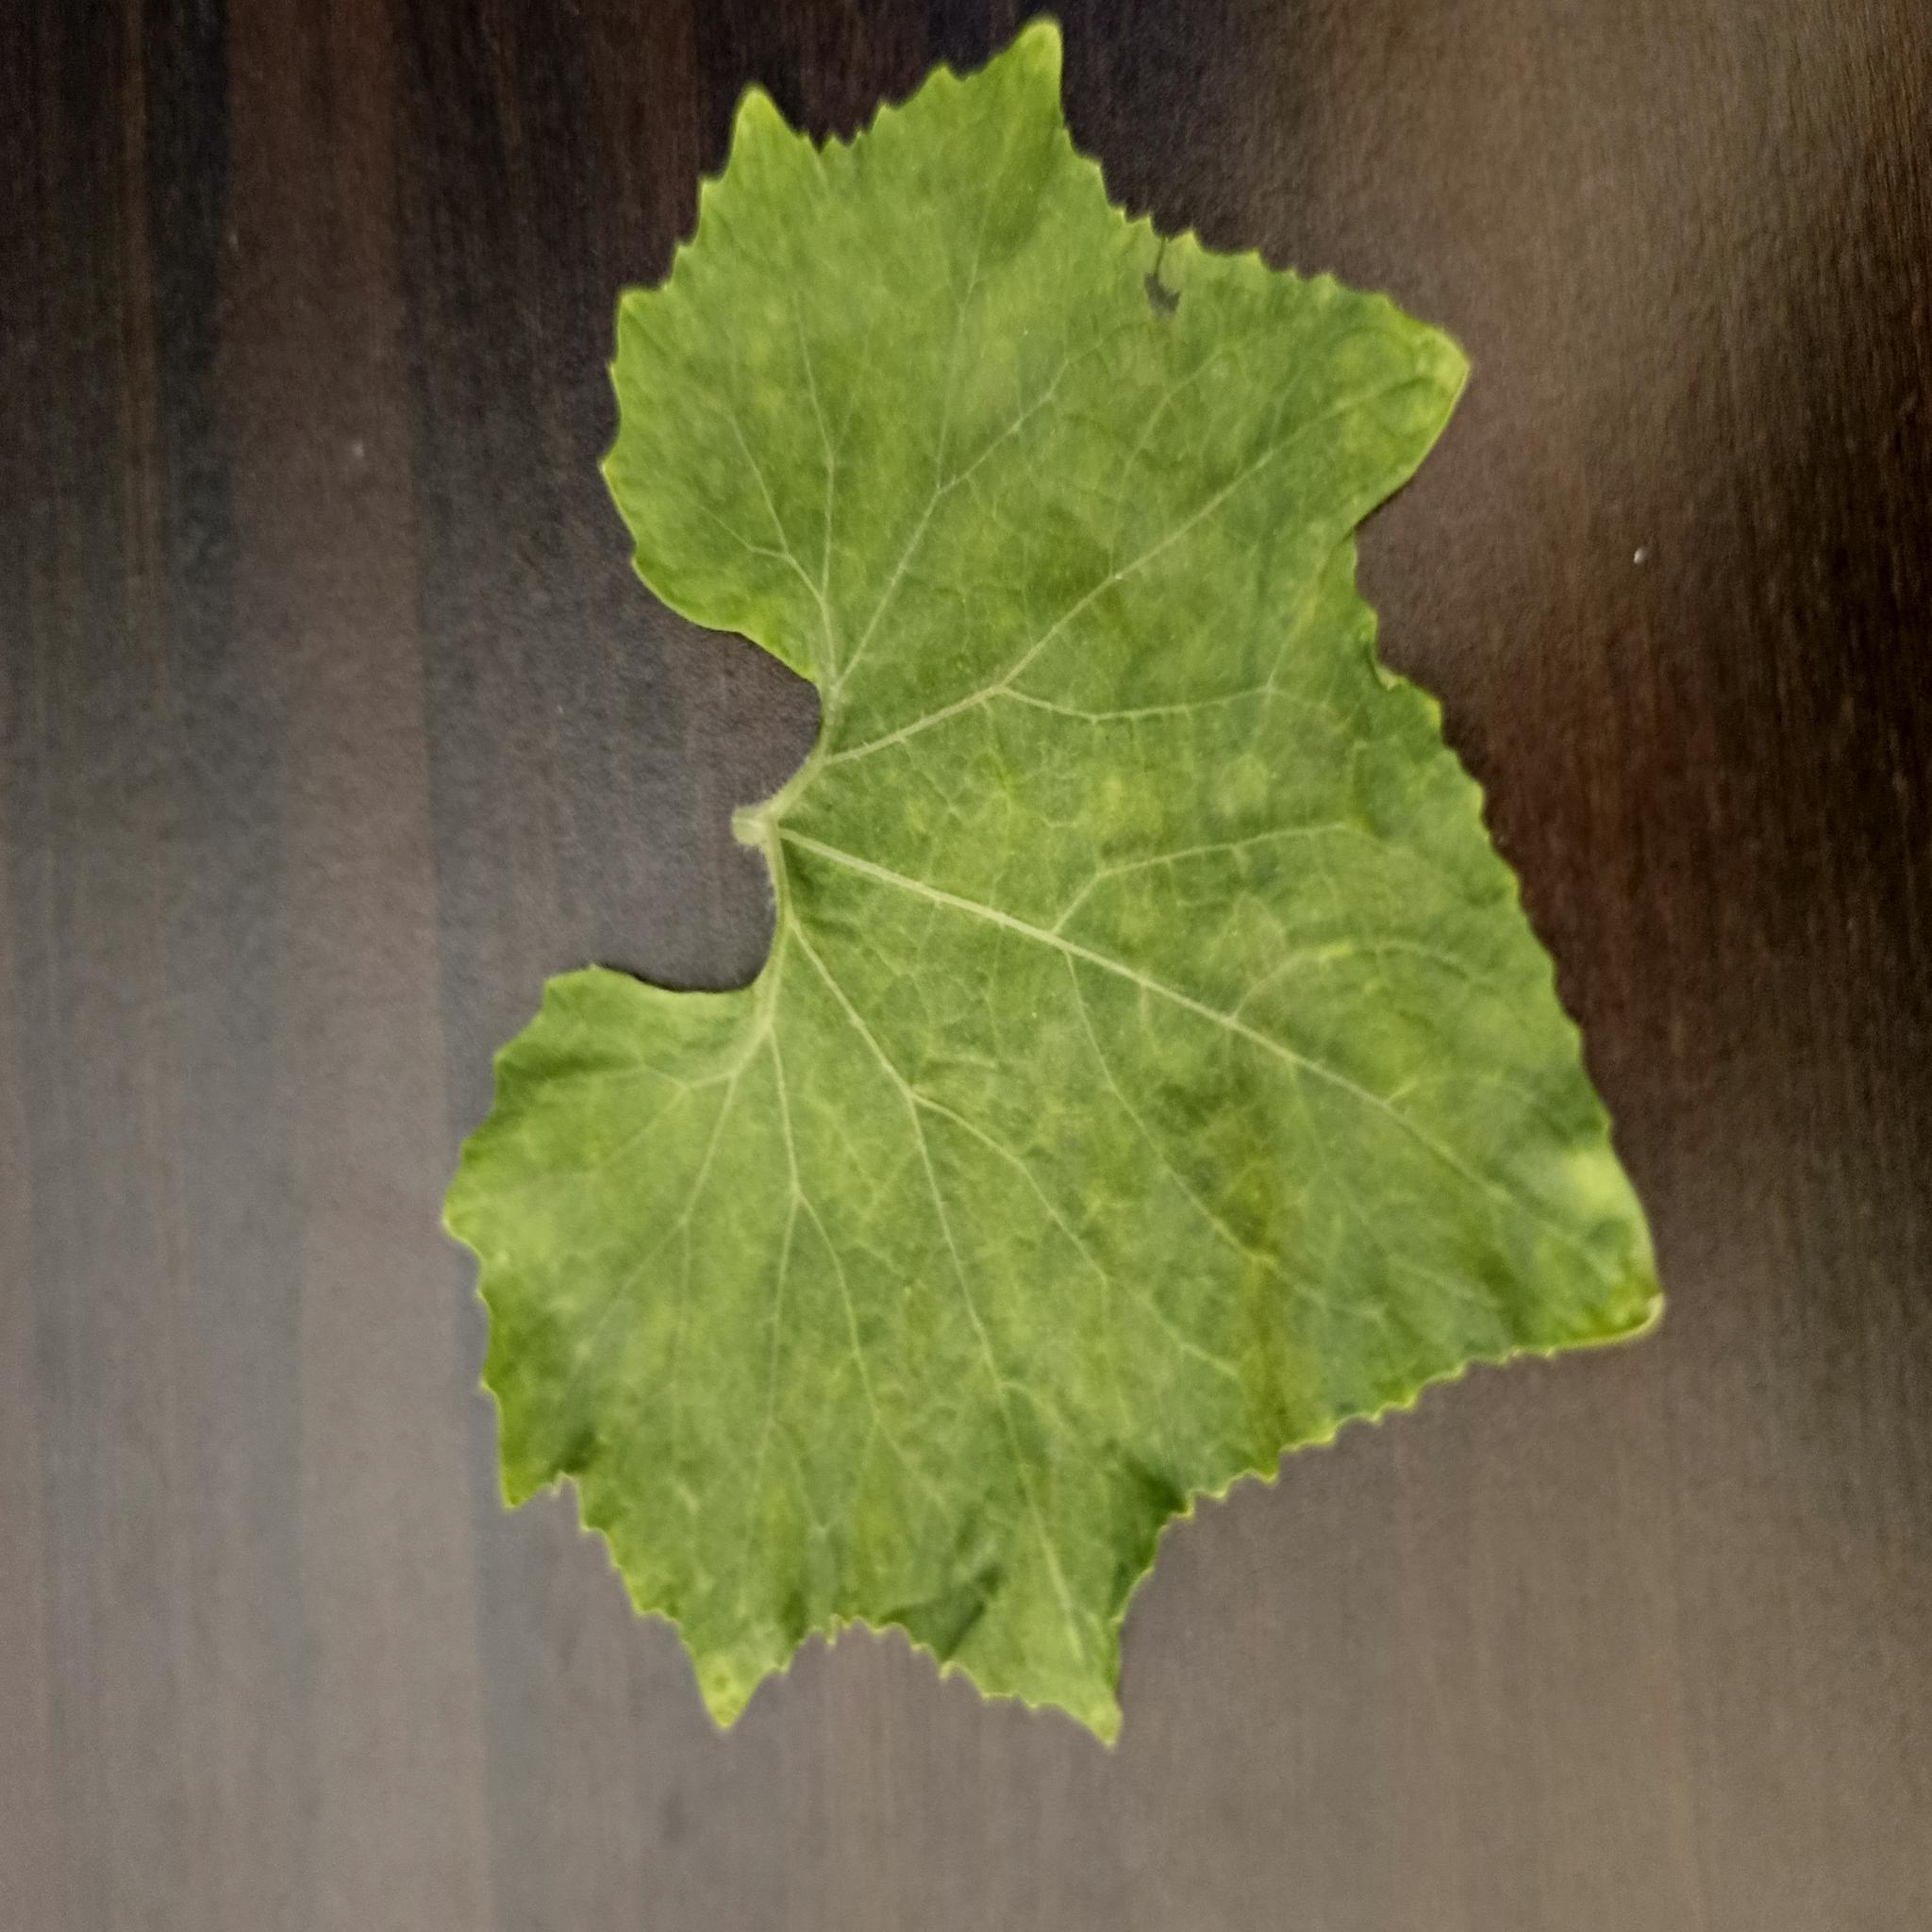
Label: Healthy